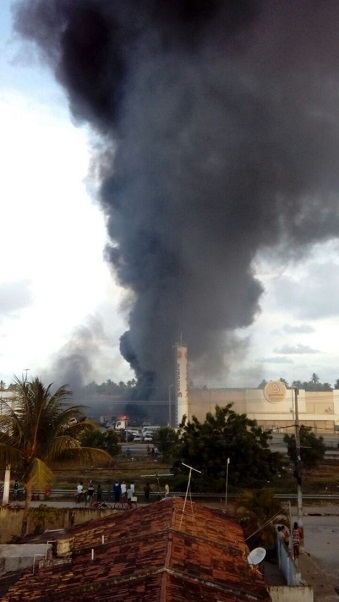
Fire: no
Smoke: yes